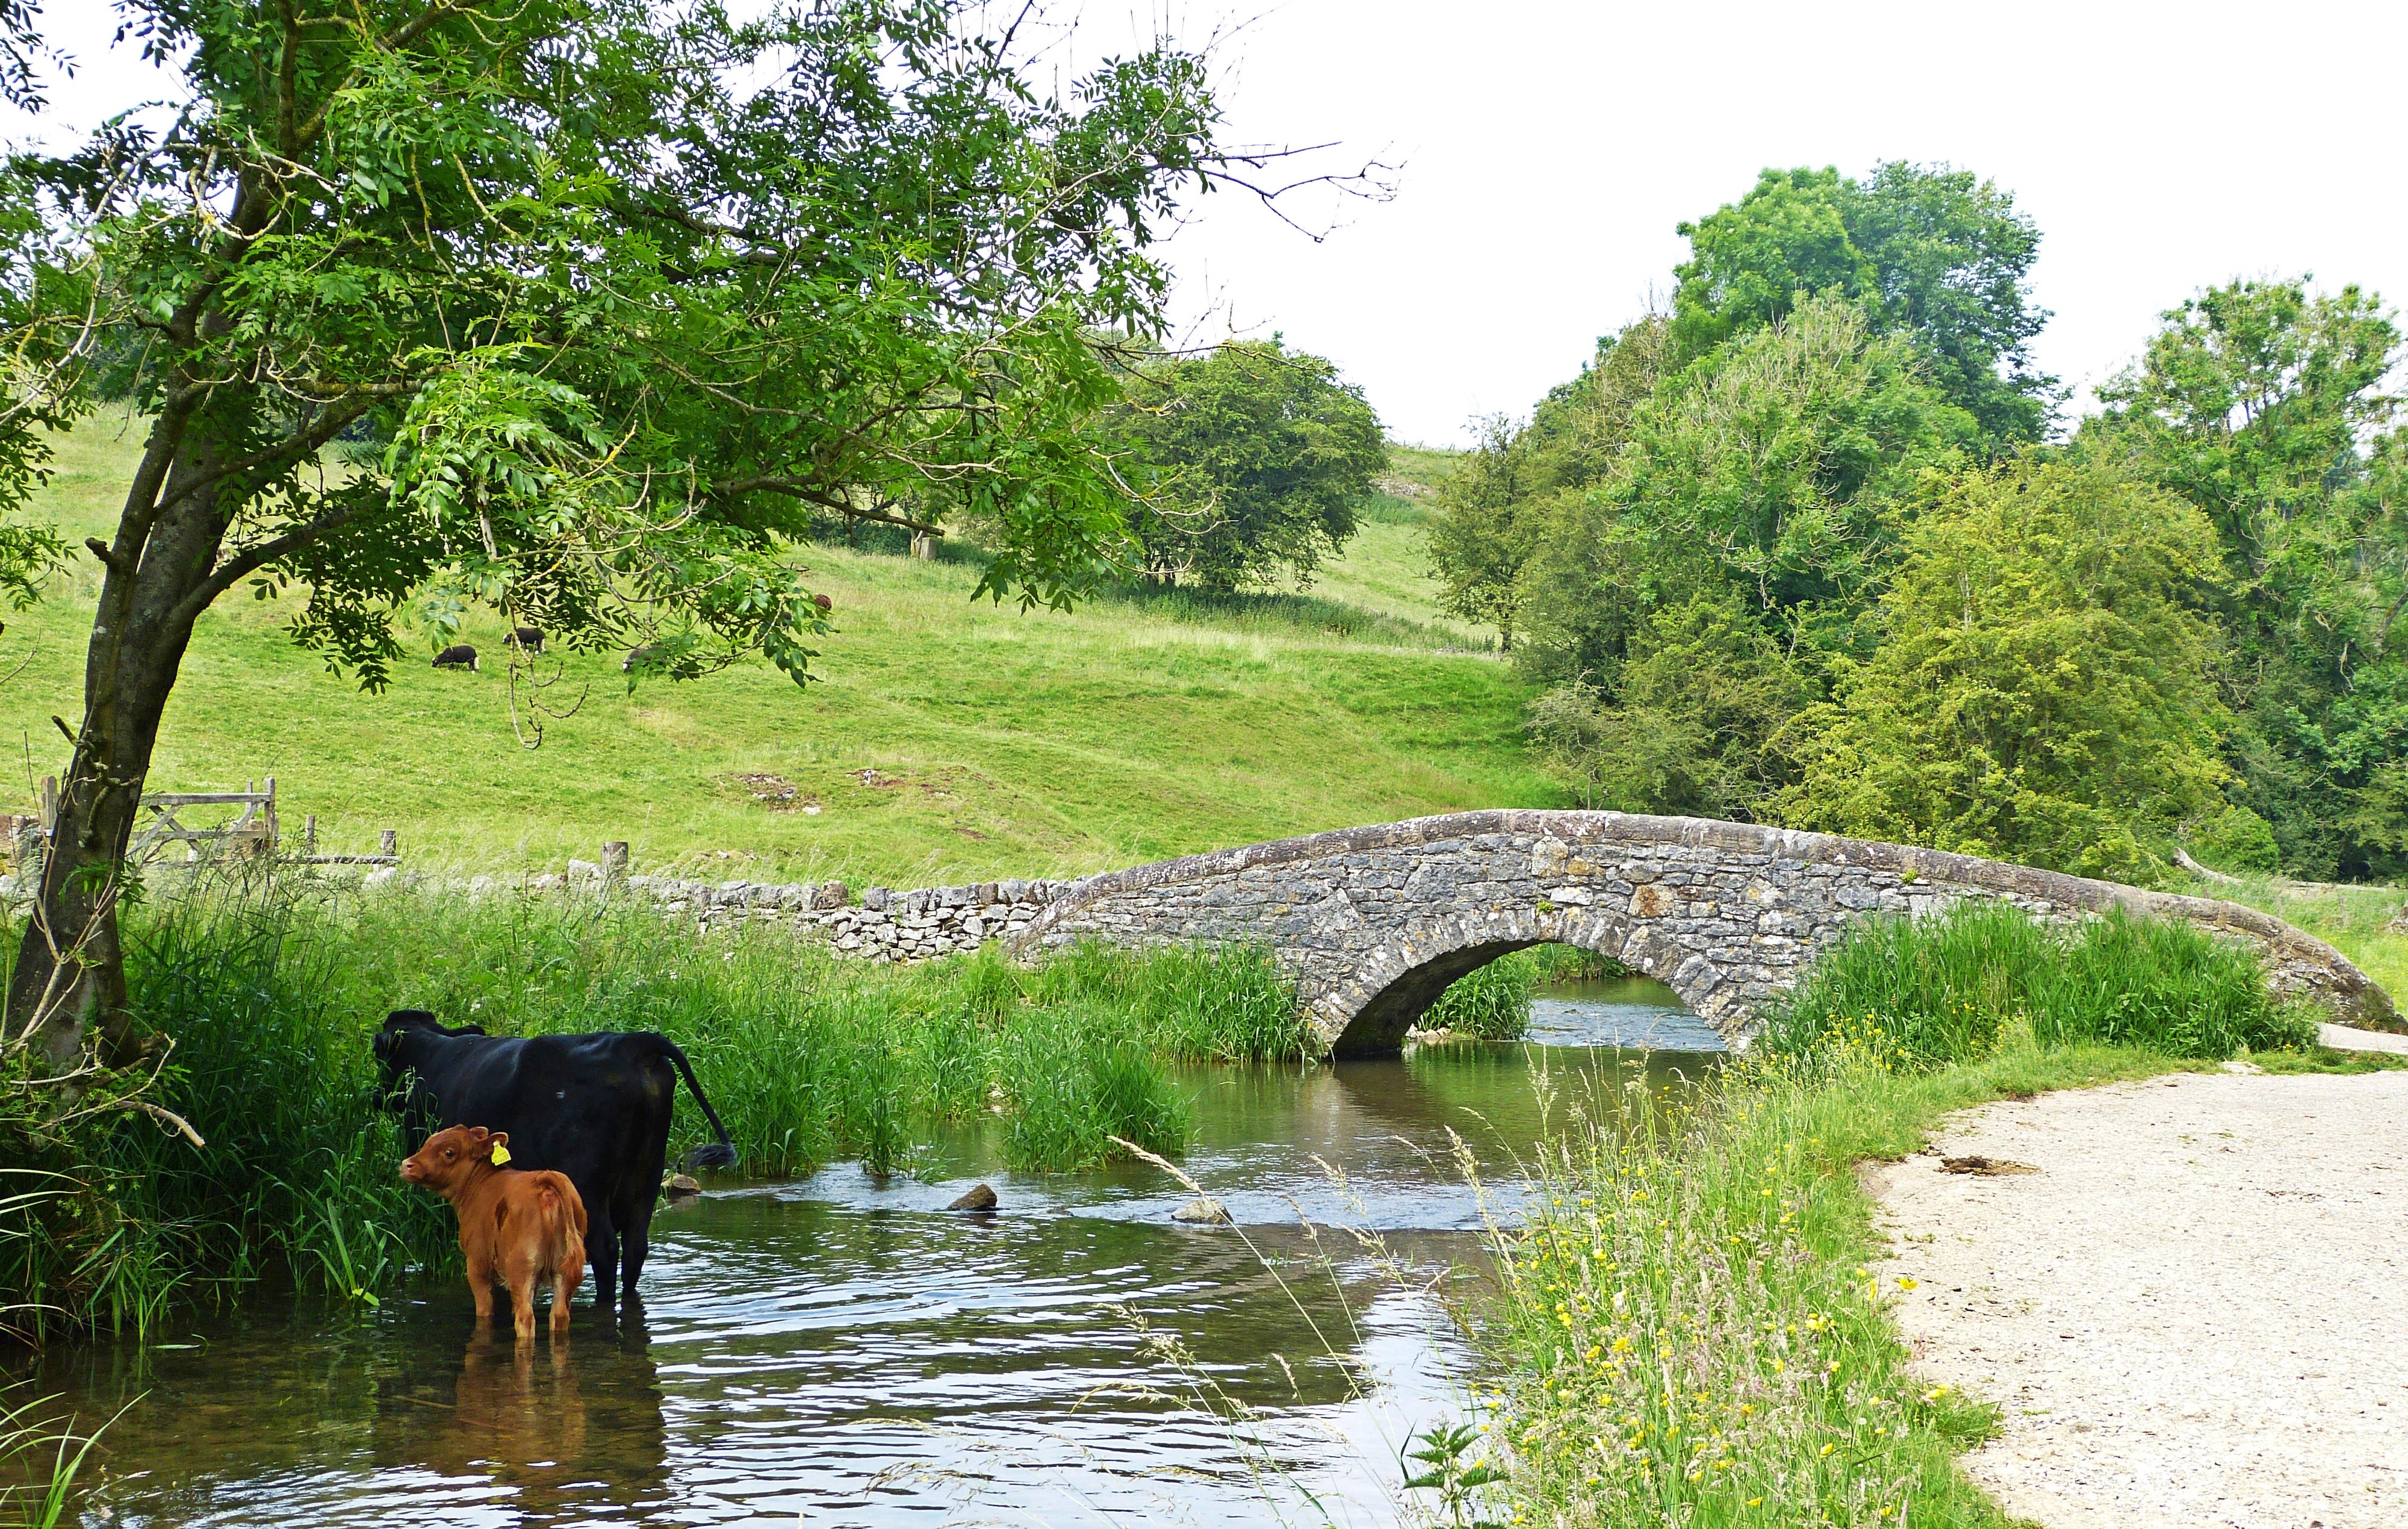
cows, bridge, stream, water, plant, water resources, sky, tree, natural landscape, working animal, fluvial landforms of streams, watercourse, bank, biome, grass, grassland, riparian zone, landscape, rural area, waterway, meadow, terrestrial animal, grass family, shrub, lacustrine plain, arch bridge, wetland, pasture, wilderness, creek, forest, wildlife, tidal marsh, nature reserve, riparian forest, canal, grazing, lake, pond, floodplain, garden, reservoir, reflection, bog, bovine, fen, livestock, arch, field, path, channel, jungle, ditch, road, river, concrete bridge, farm, bayou, marsh